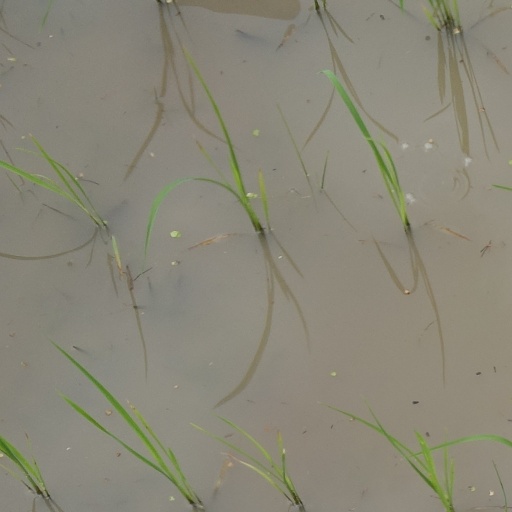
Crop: rice